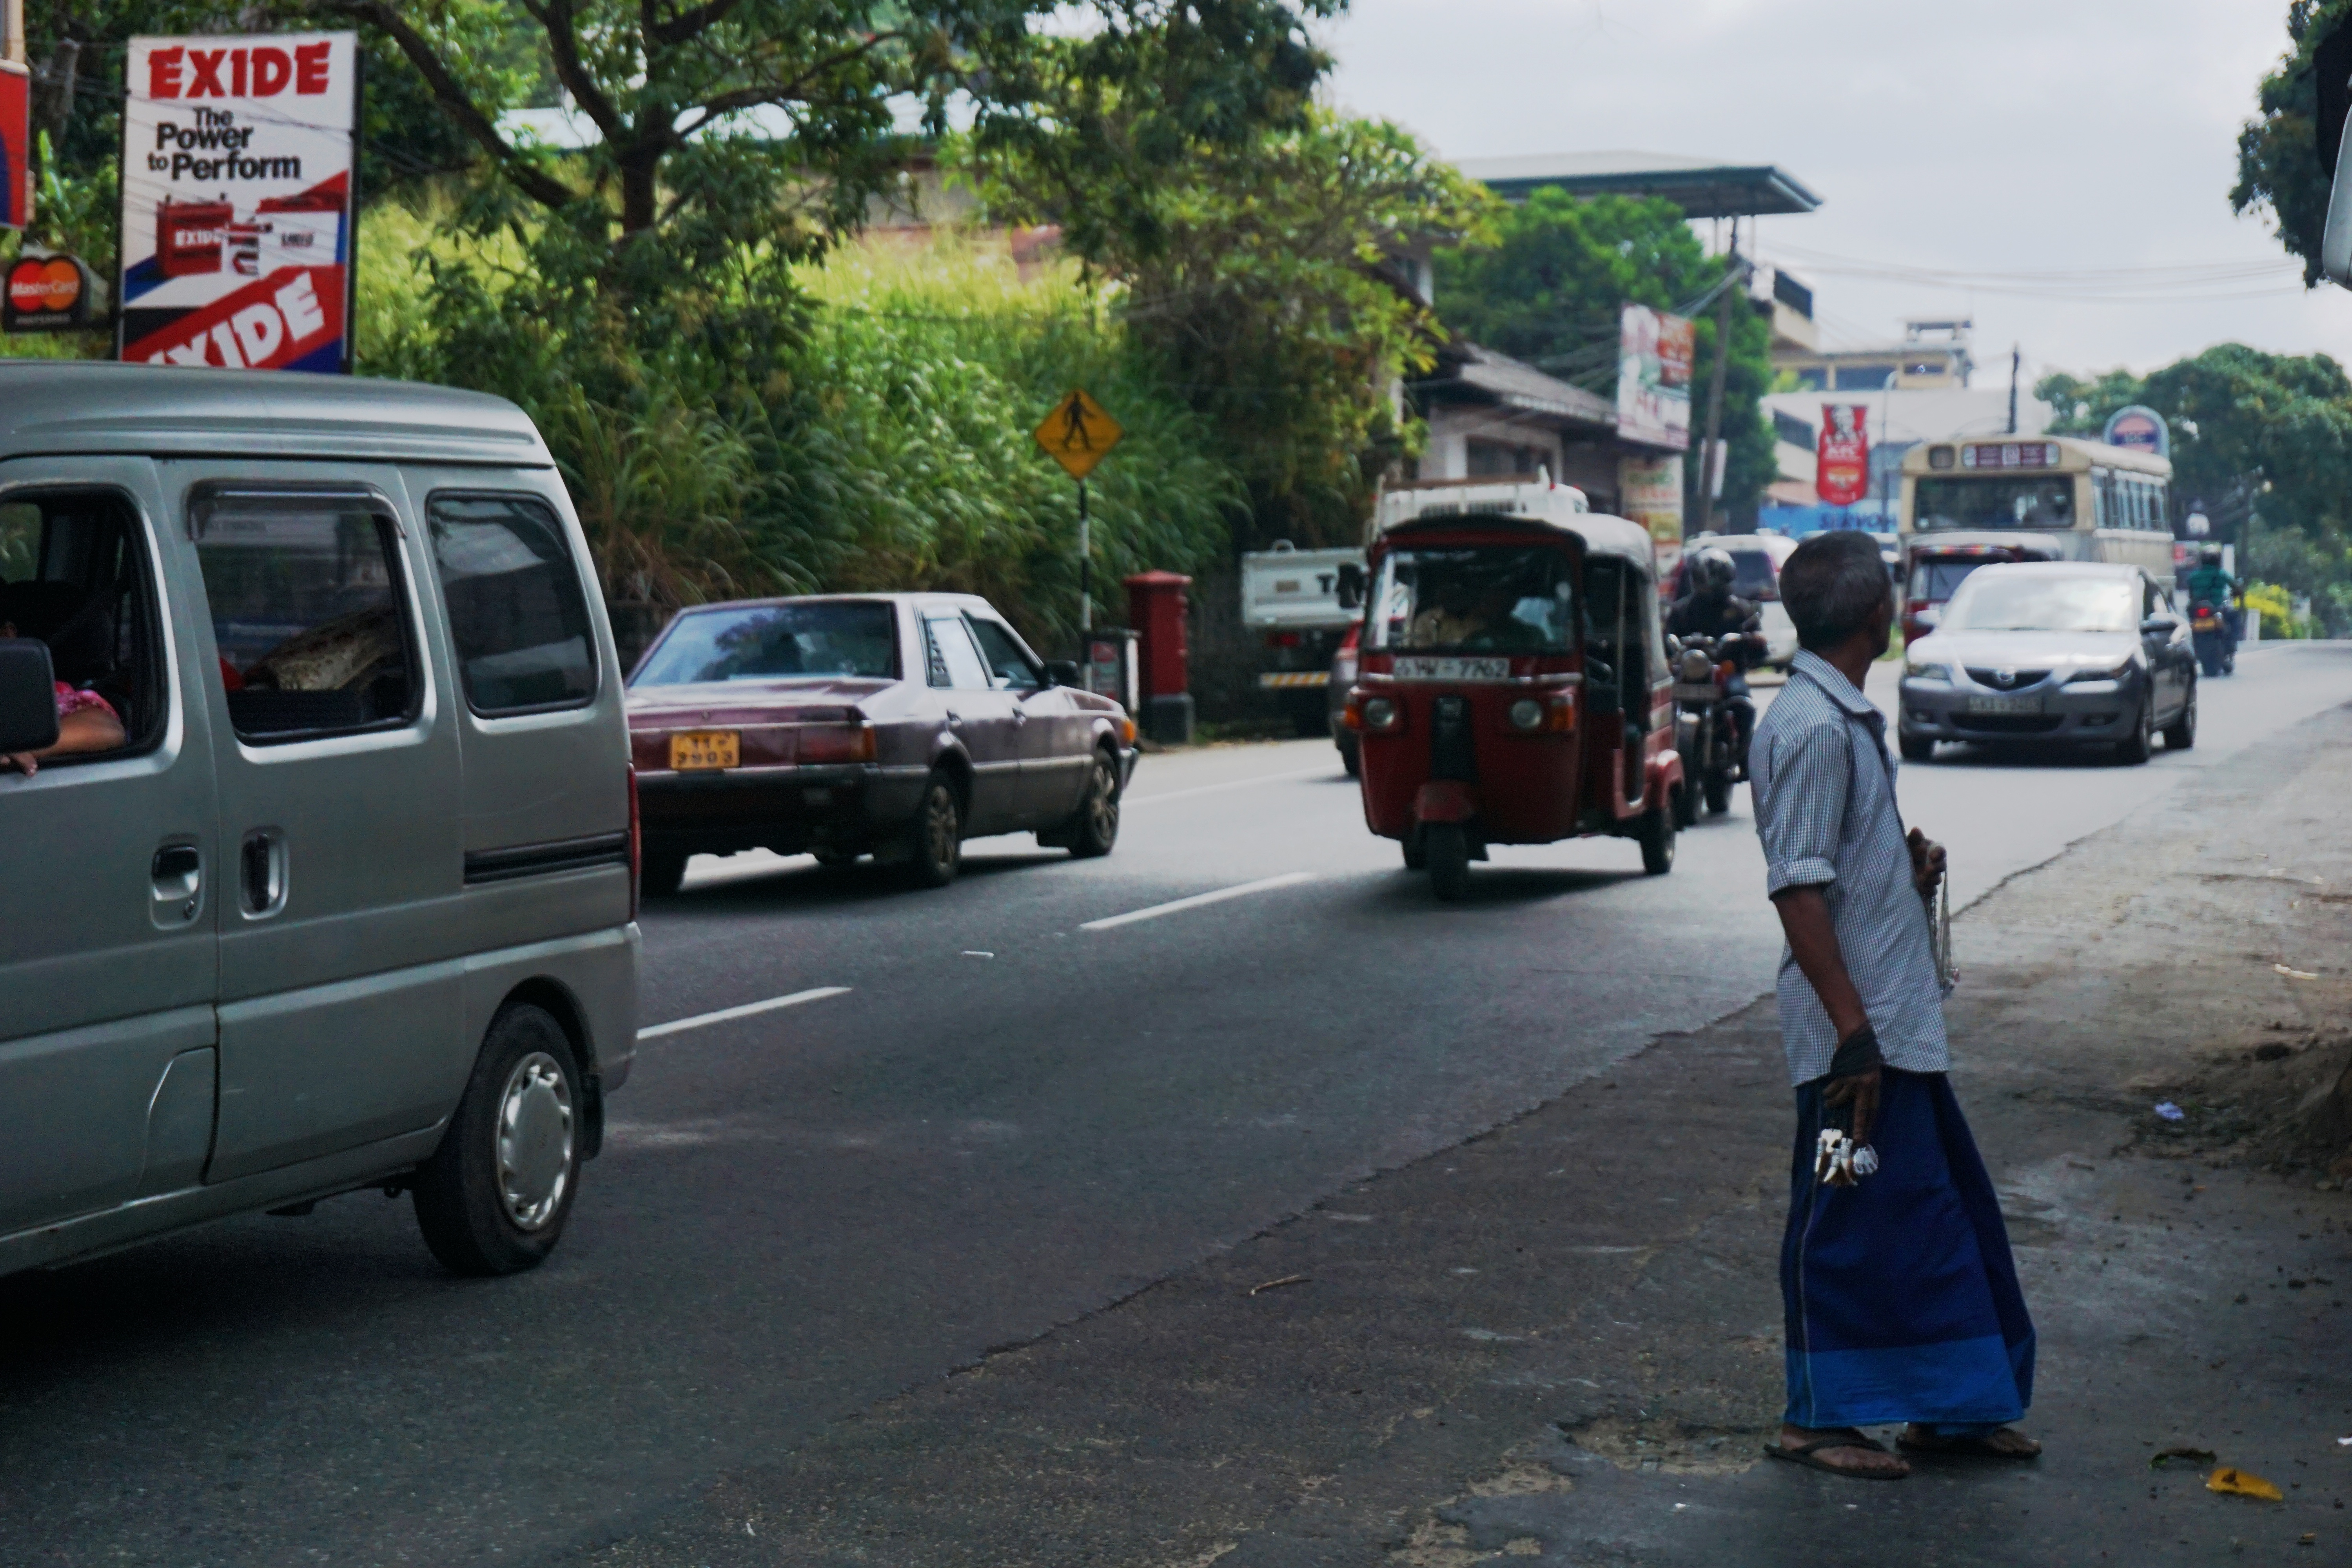
pedestrian, traffic, car, transport, vehicle, lane, public transport, mode of transport